Mary Barr Clay

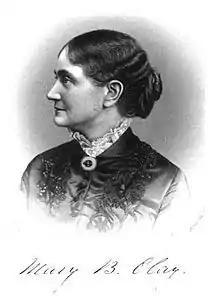
Mary Barr Clay, photo from Elizabeth Cady Stanton, et al, eds. "History of Woman Suffrage, Vol. III," 1886: 816

Mary Barr Clay (October 13, 1839 – October 12, 1924) was a leader of the American women's suffrage movement. She also was known as Mary B. Clay and Mrs. J. Frank Herrick.